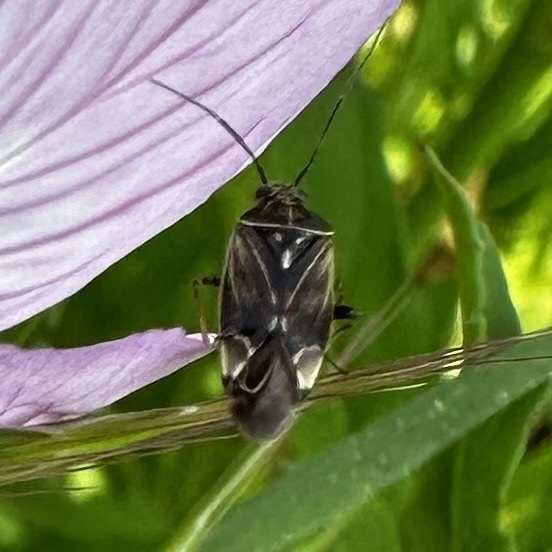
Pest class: lygus_bug